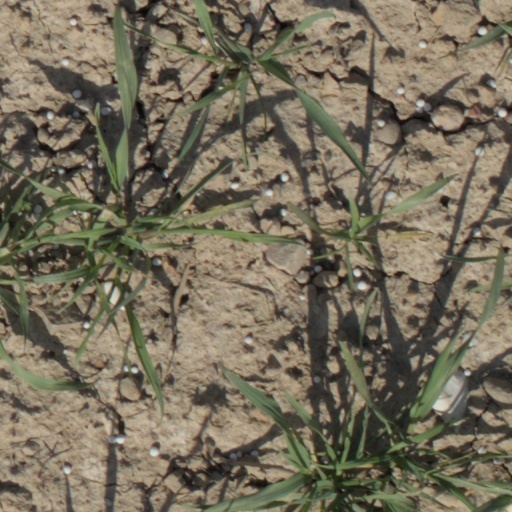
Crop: wheat